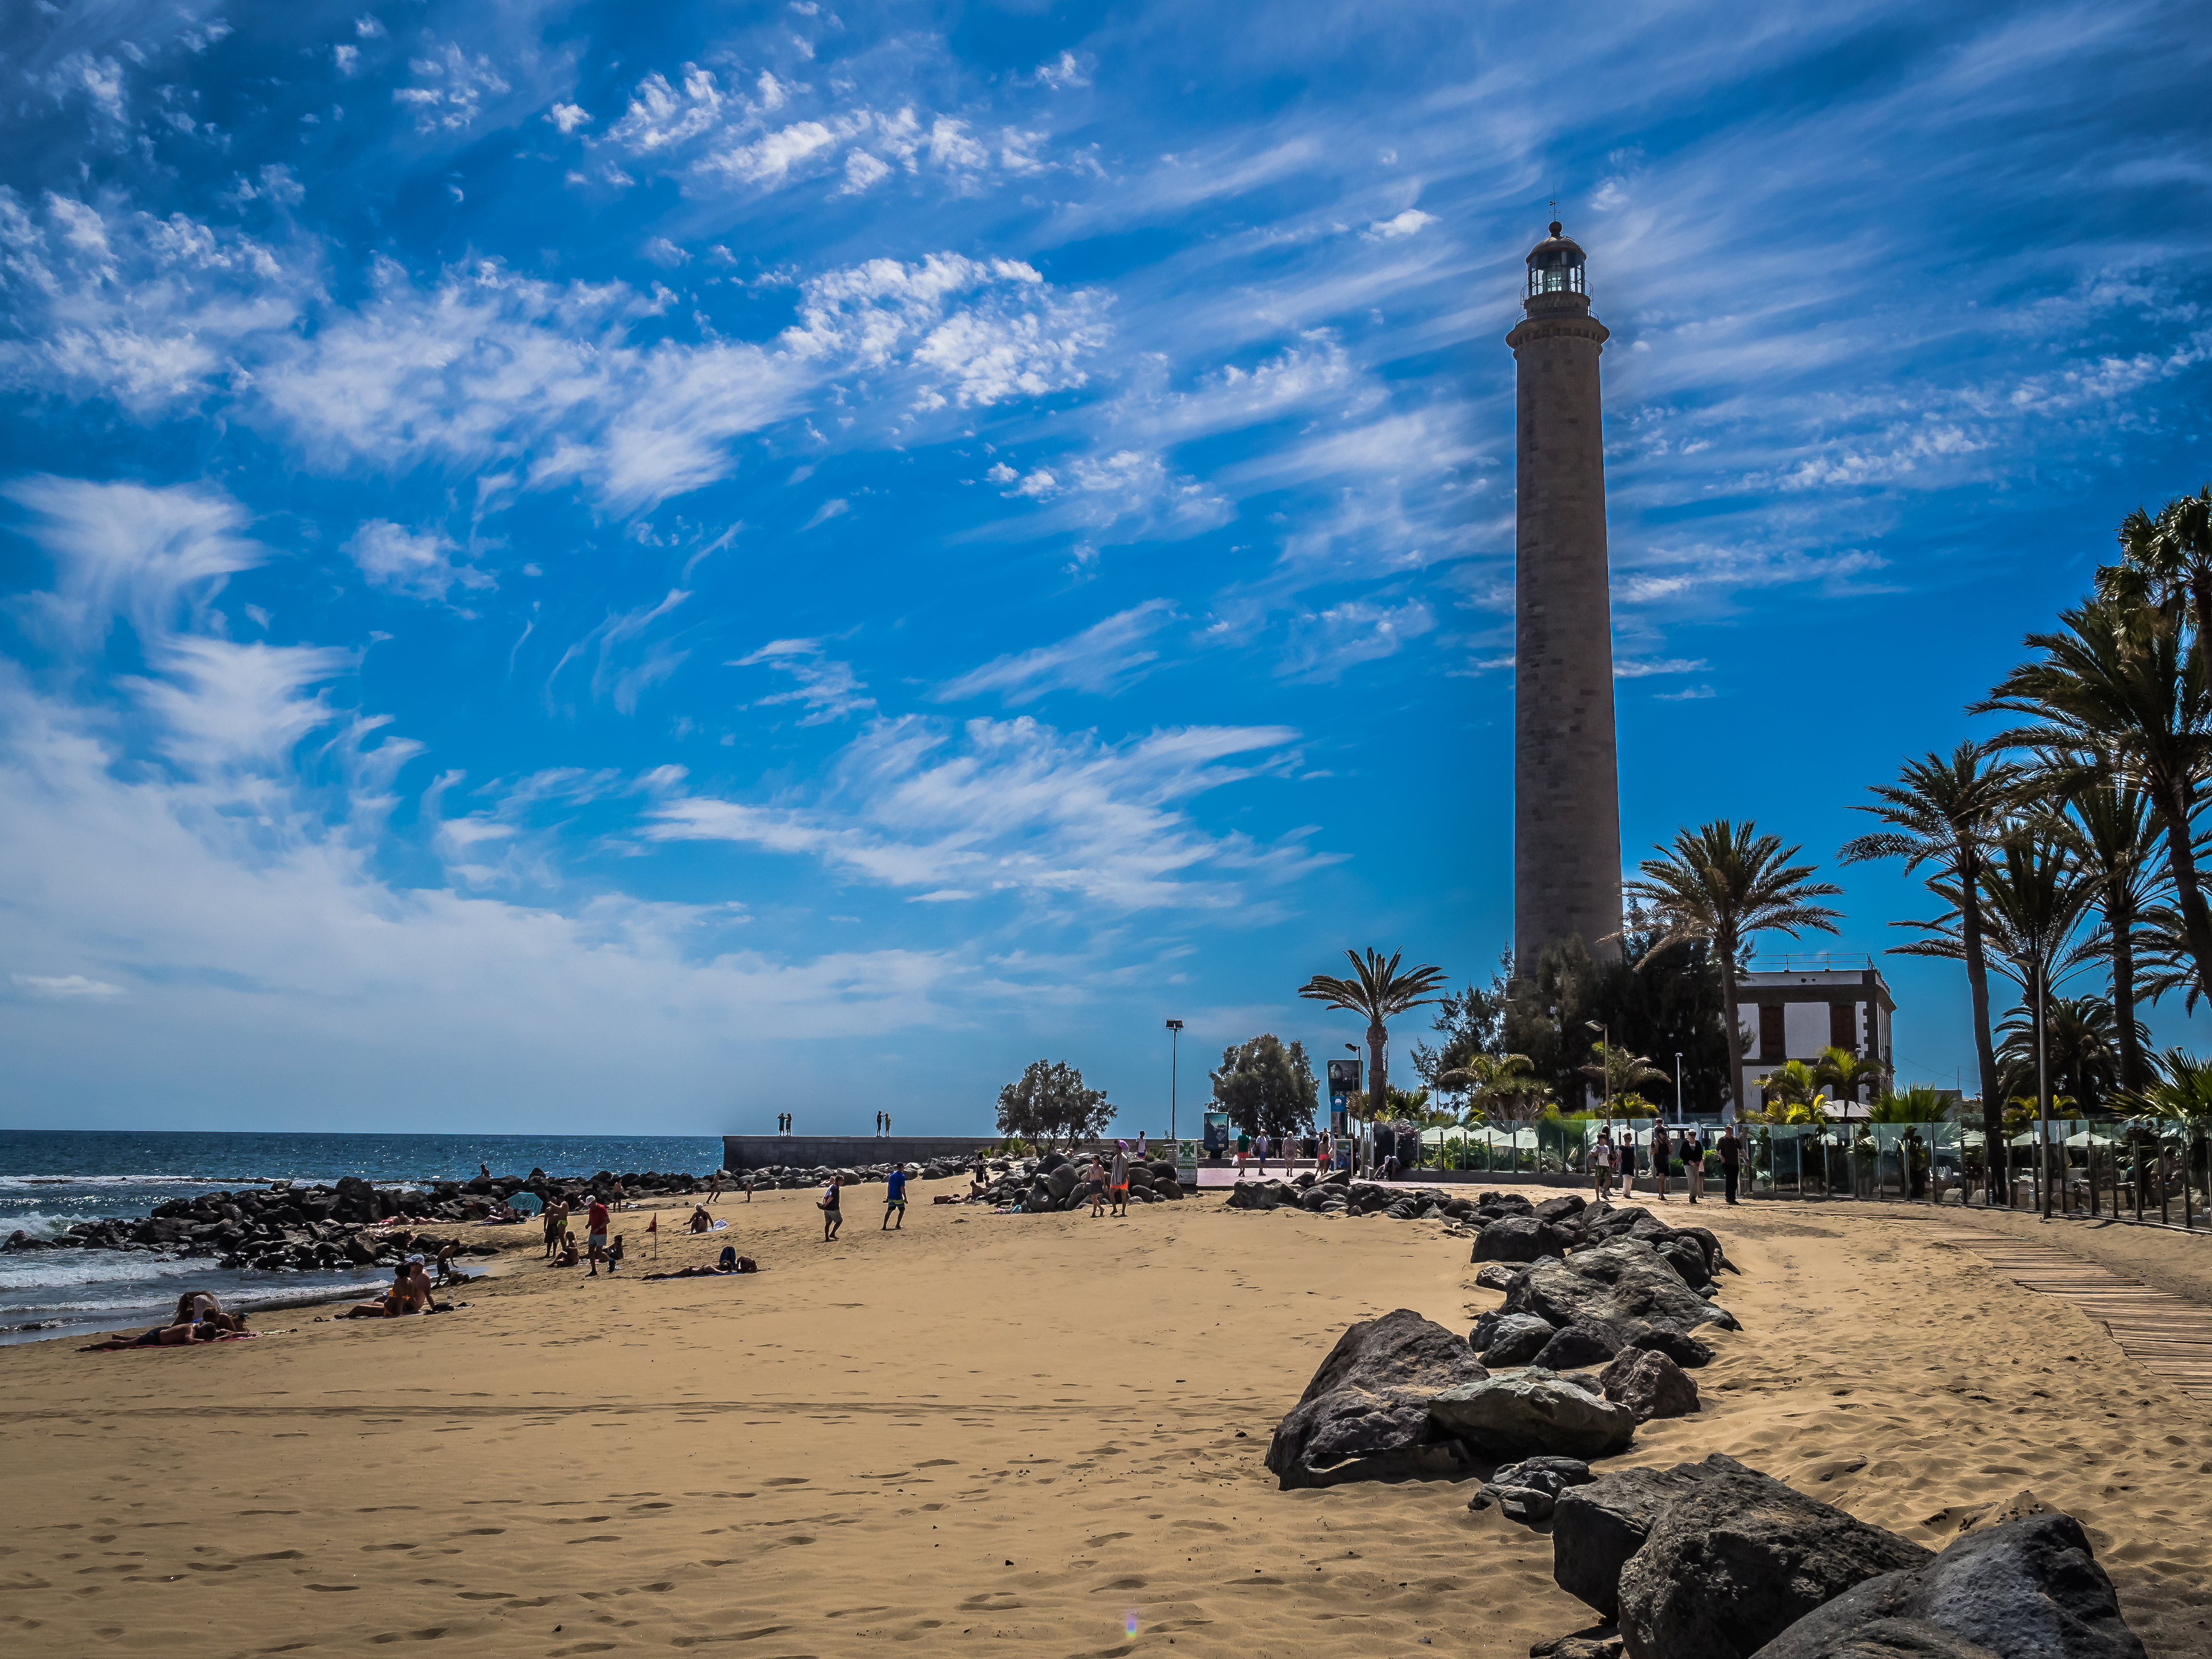
beach, sea, coast, sand, ocean, horizon, cloud, sky, shore, walkway, vacation, dusk, tower, bay, body of water, hdr, cape, grancanaria, masbalomas, arecales